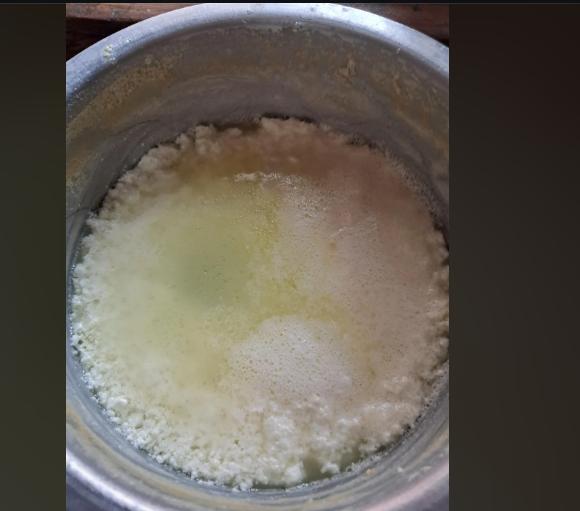
Chombo cha chuma kimejaa [cs]dutu[cs] nyeupe iliyovunjikavunjika, inayofanana na jibini la [cs] koteji [cs], sehemu yake ya juu inafunikwa na kioevu cha rangi ya njano isiyokolea, kinachoweza kuwa siagi iliyoyenyuka au maji ya maziwa.